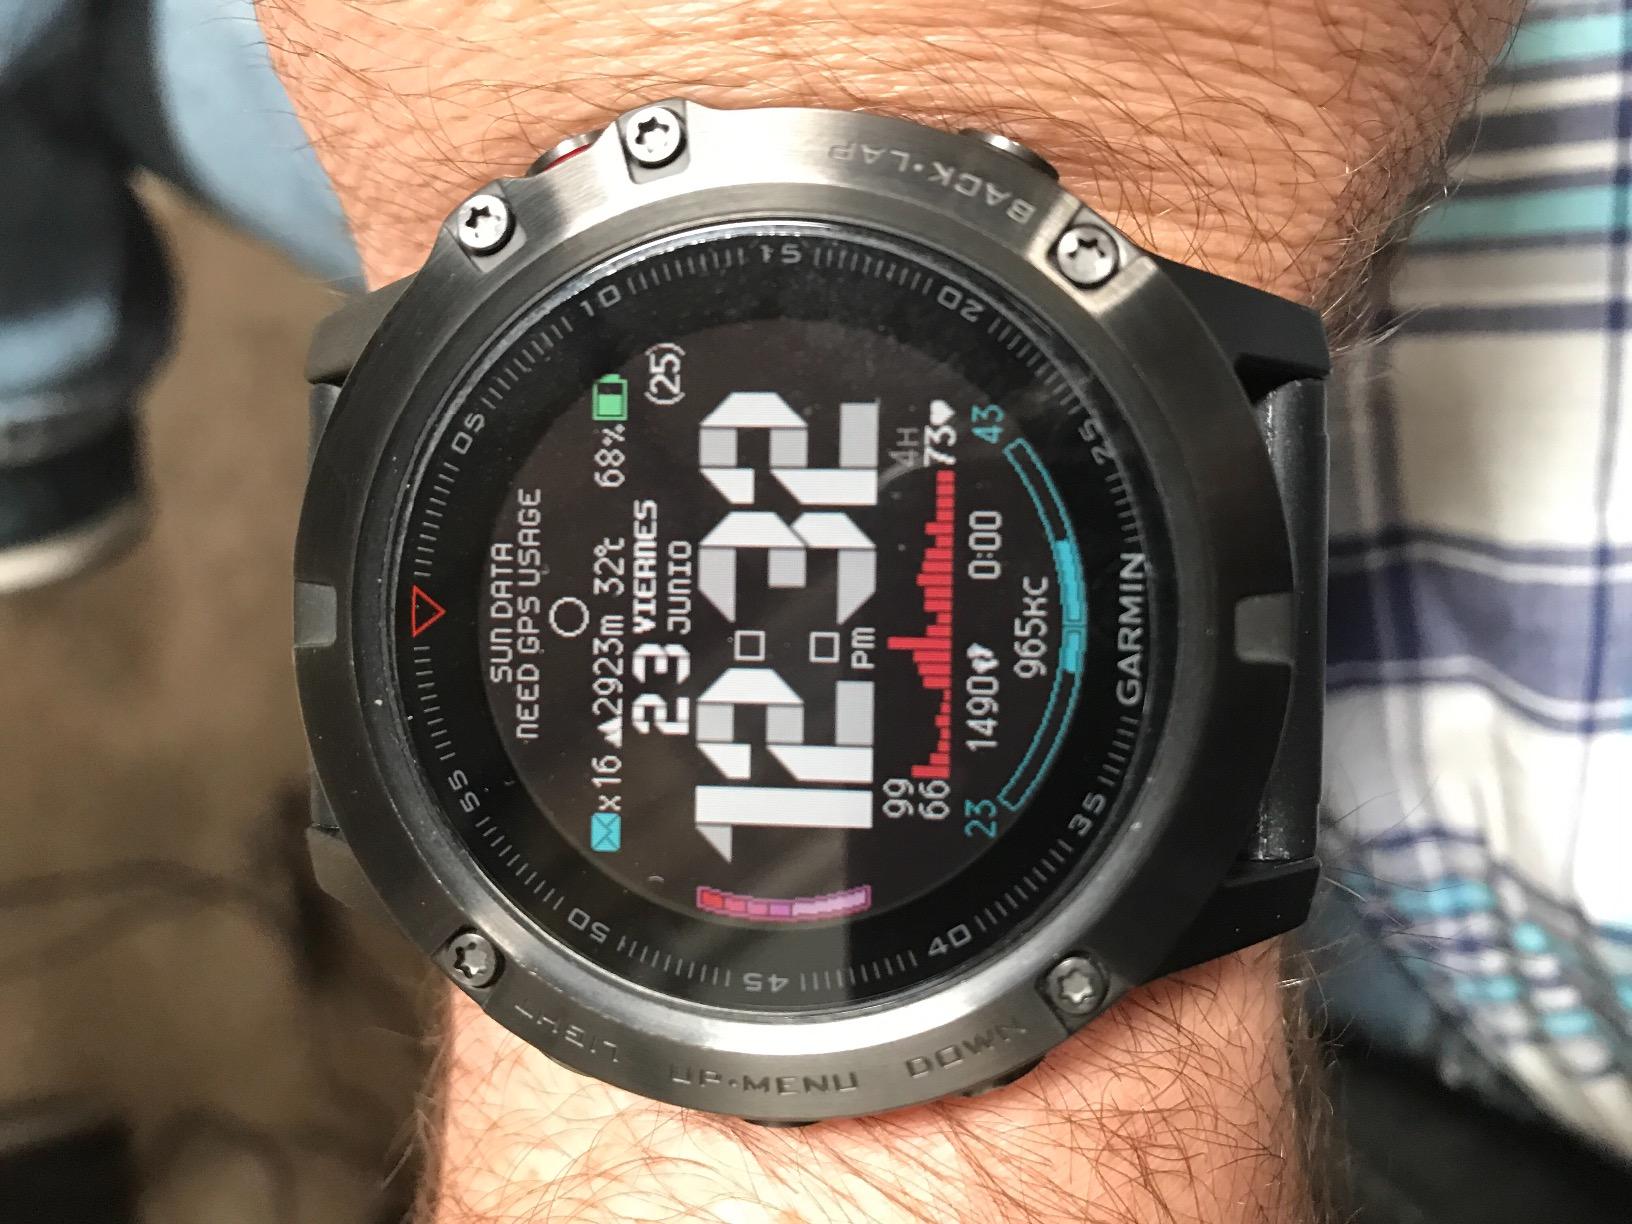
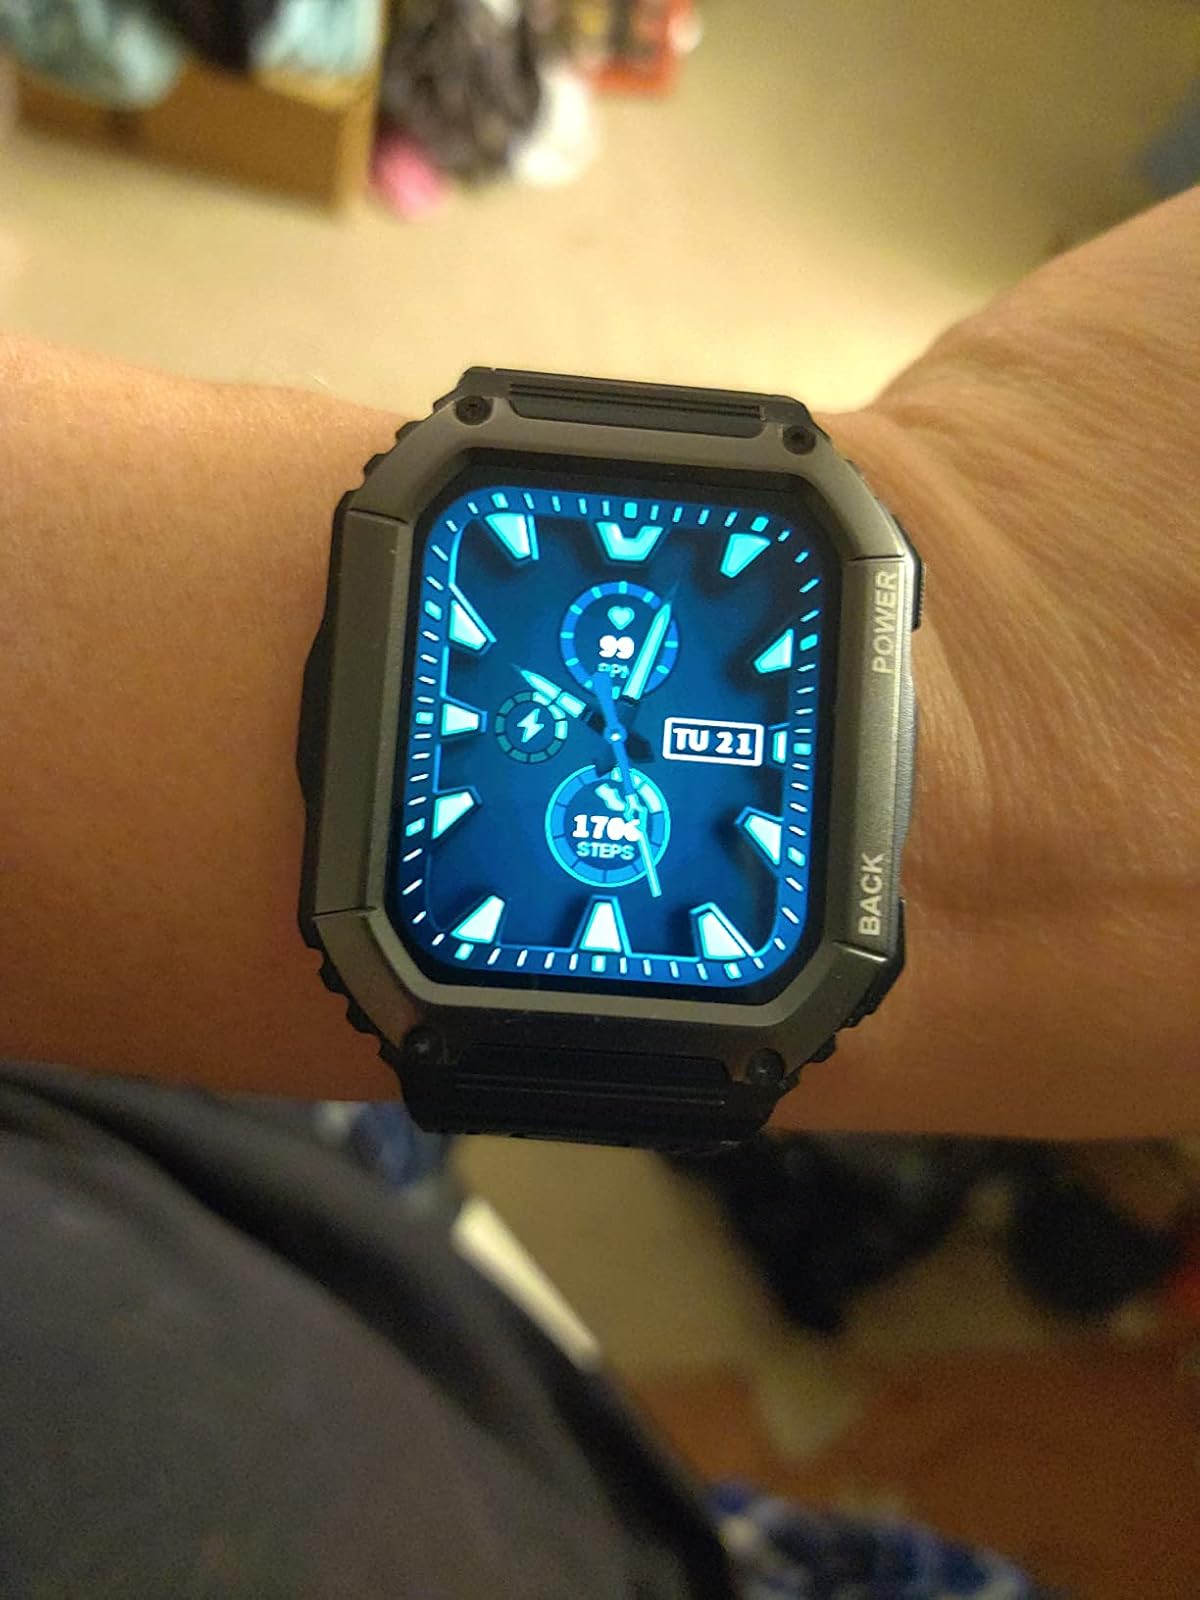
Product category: smartwatch
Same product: no